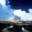
Label: cloud